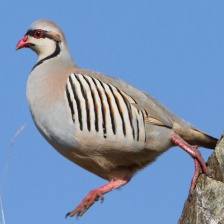
Species: CHUKAR PARTRIDGE
Scientific name: ALECTORIS CHUKAR
ImageNet parent category: partridge